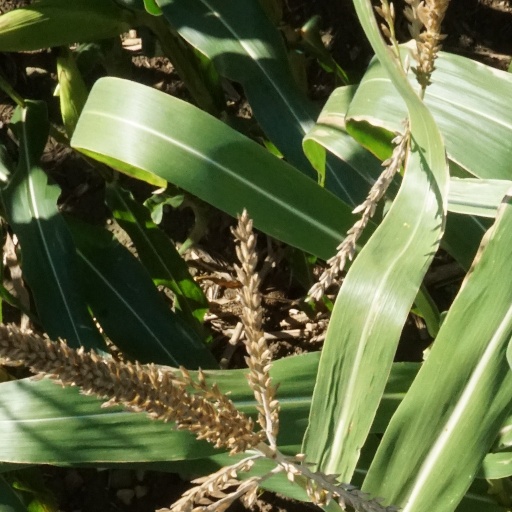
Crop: maize; corn